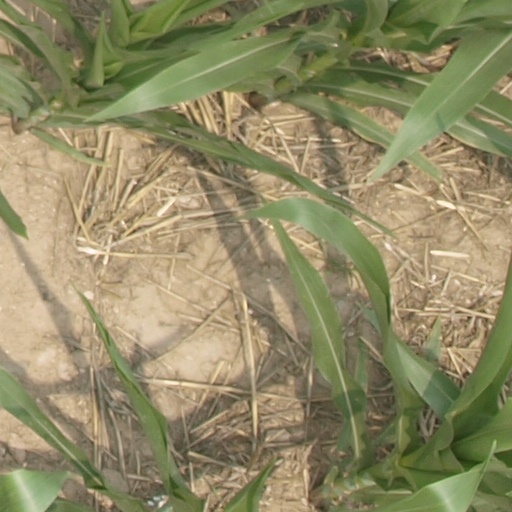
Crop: maize; corn